Moshe Jakobovits

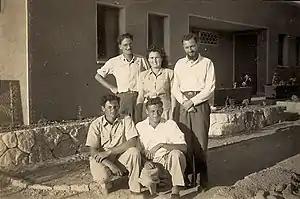
Kibbutz Masu'ot Yitzhak, 1947. Kneeling front left: Moshe Jakobovits, his brother Yoseph. Standing rear right: Immanuel Jakobovits.

At the end of 1943/44 academic year, Jakobovits finished high school at Mikveh Israel and, with other graduates of the school, formed the "Czech Gar'in" ["Gar'in" refers to a "nucleus" or formative group] which began its training at Kibbutz Tirat Zvi in 1943. During his training at Tirat Zvi, he volunteered to be a "Noter" in the Jewish Settlement Police set up by the British, serving as a Noter in the Gilboa Brigade at Tirat Zvi station, and, in parallel, continued to be active in the Haganah. During this period he met his spouse to-be, Sarah Schwarz.